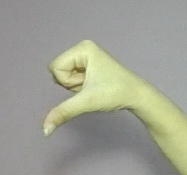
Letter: waw